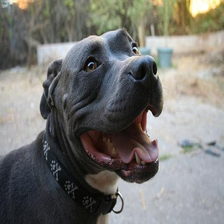
Species: dog
Breed: american pit bull terrier